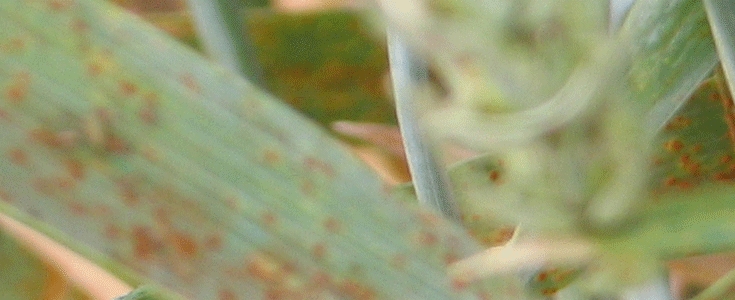
Label: Wheat___Brown_Rust